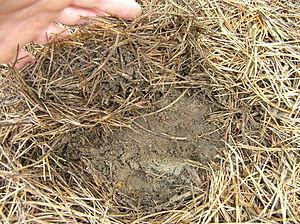
La litière désigne de manière générale l'ensemble de feuilles mortes et débris végétaux en décomposition, issus de la végétation épigée et qui recouvrent le sol. La litière forestière est principalement composée de feuilles et aiguilles de résineux, les branches et les fruits ne représentant que 21 % en forêt mixte et 20 à 40 % en forêt de conifères. Les végétaux herbacés ne contribuent quant à eux qu'à moins de 5 % en forêt tempérée. L'apport principal de l'azote et de certains éléments nutritifs comme le calcium et le phosphore sont associés à la chute annuelle de la litière fraîche. Variant en moyenne de 3 à 10 tonnes de matière sèche par ha et par an, la chute de litière aérienne est la voie la plus importante de restitution de matière organique au sol.